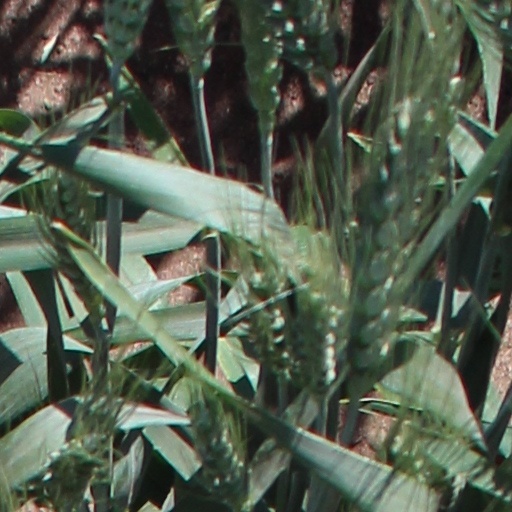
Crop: wheat